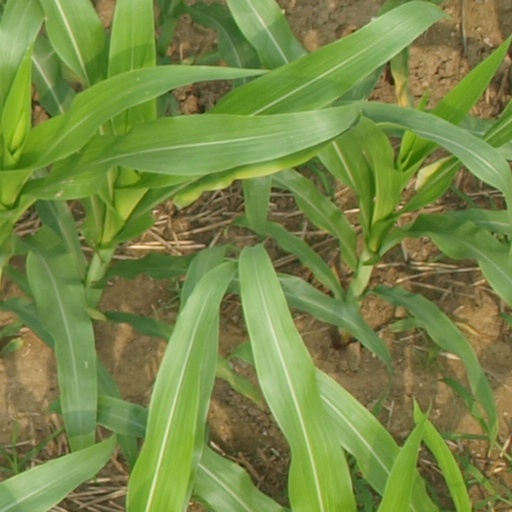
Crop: maize; corn